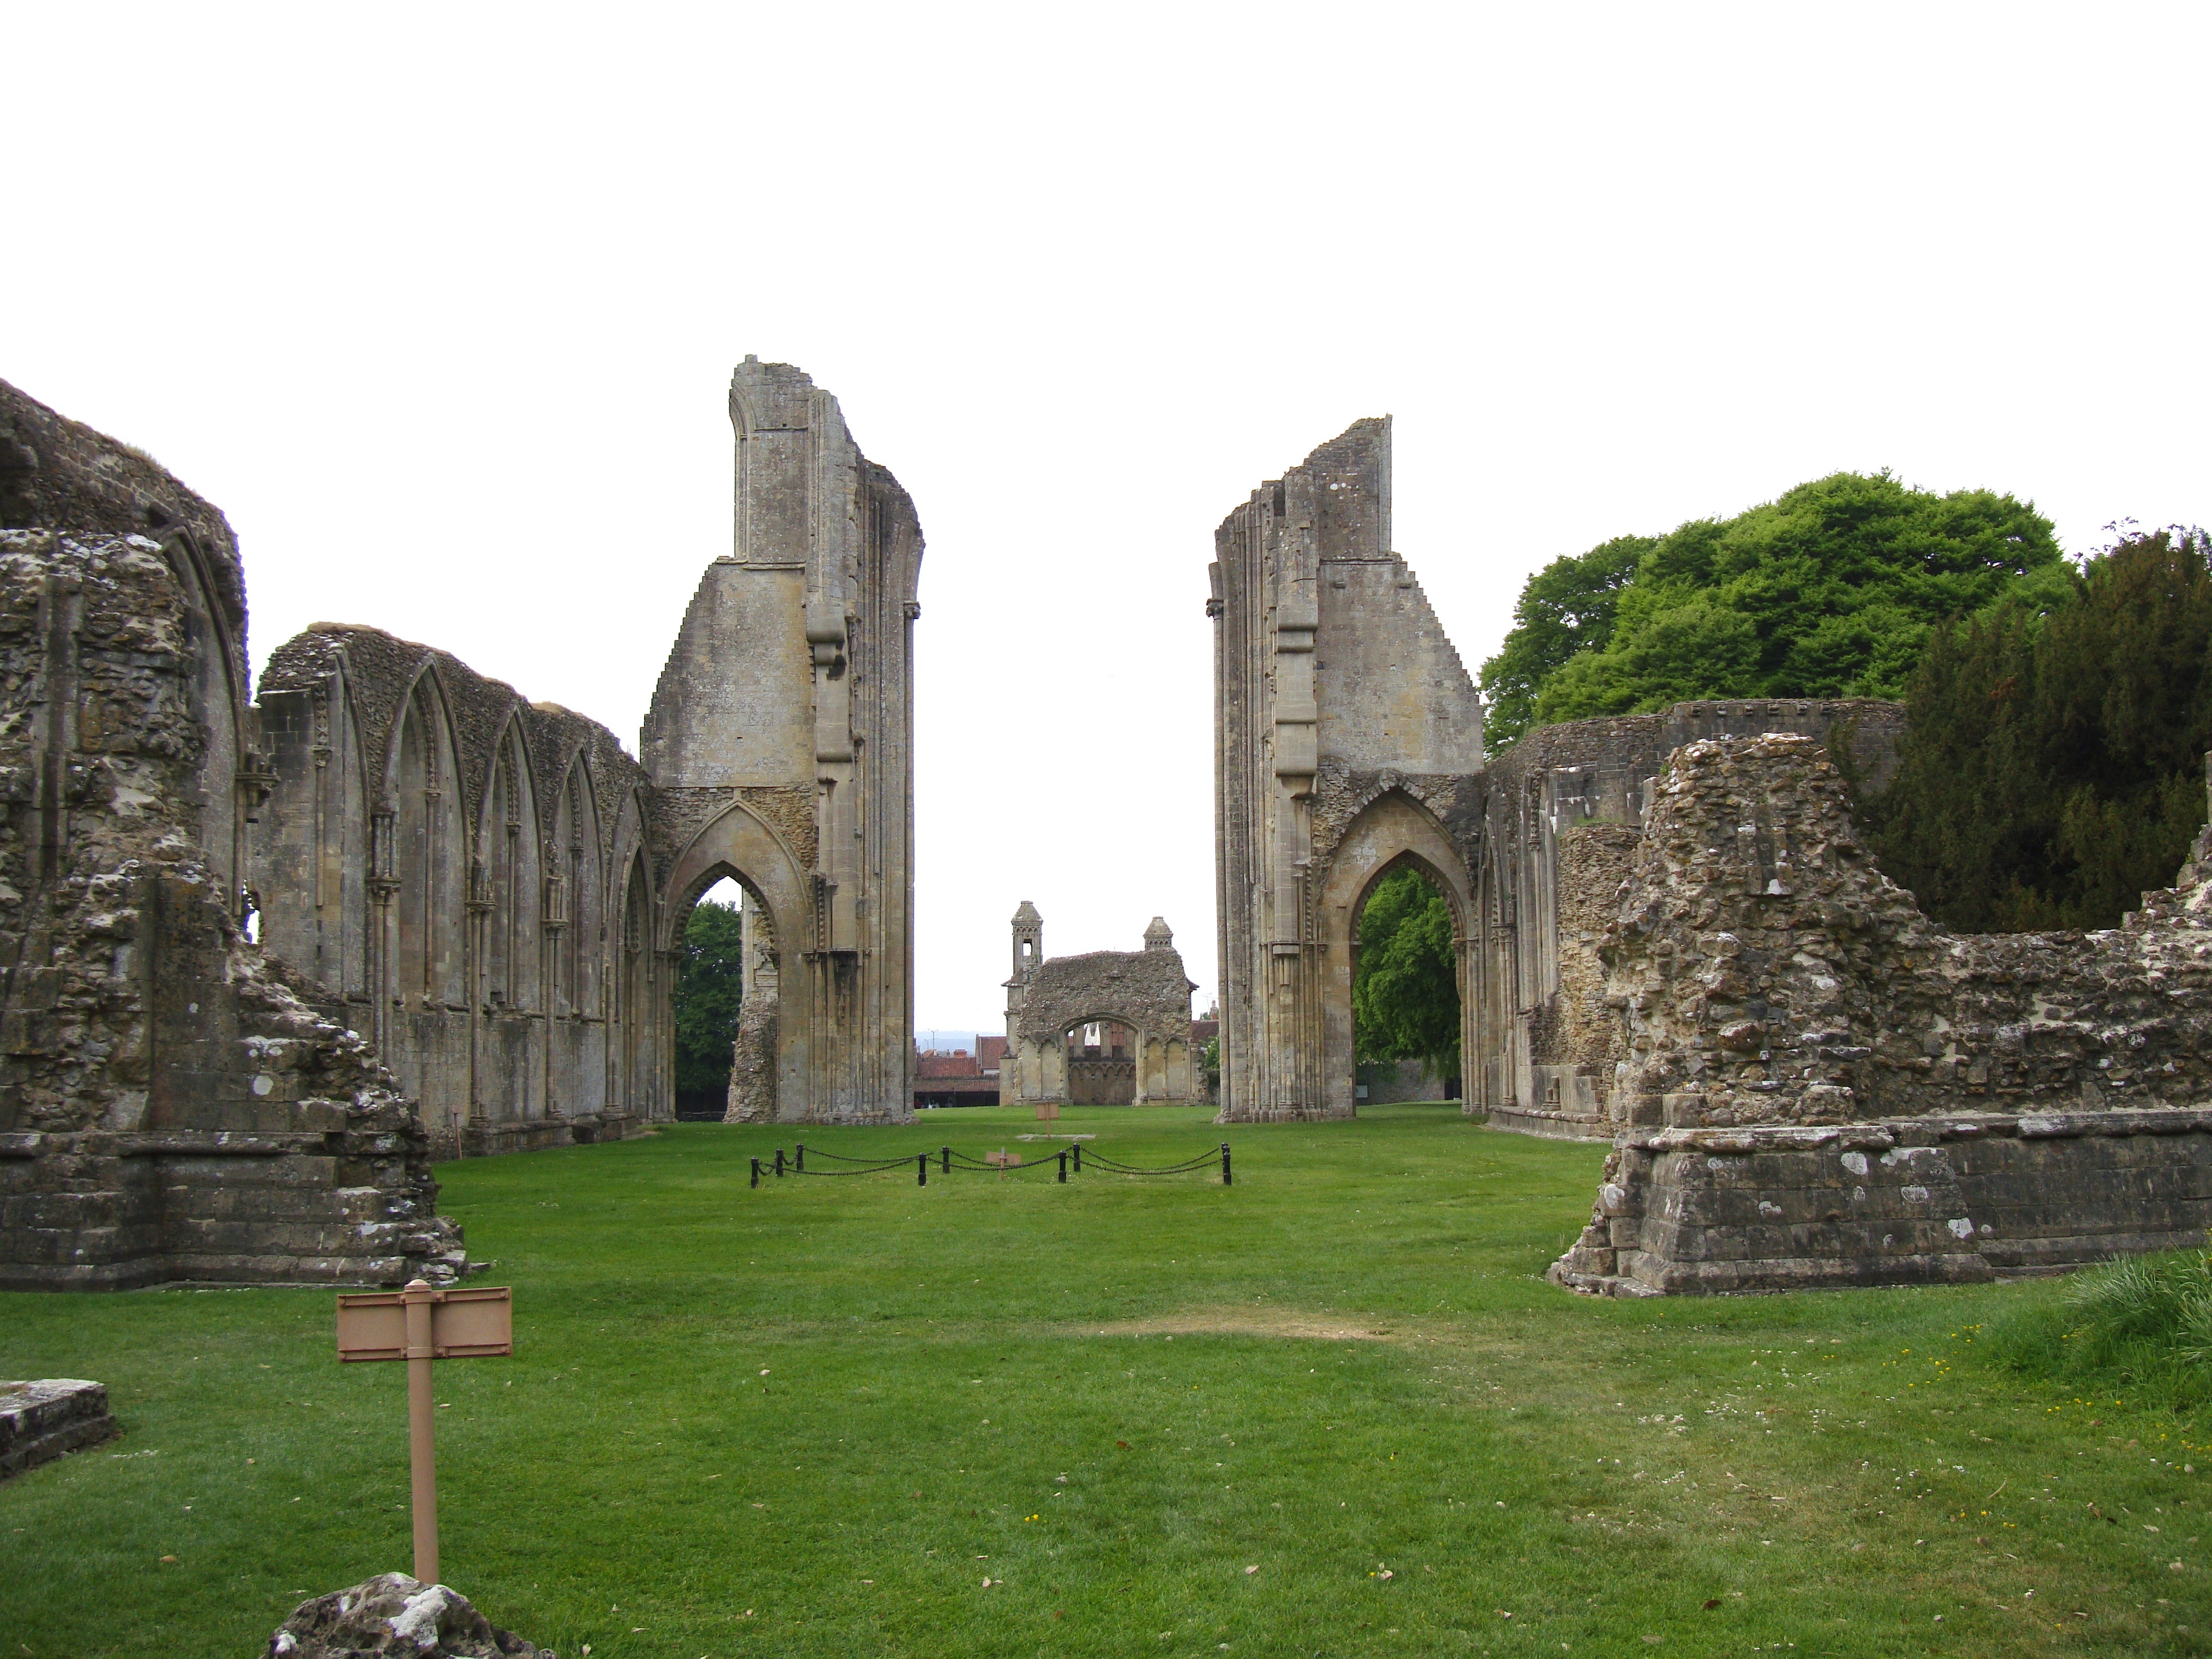
nature, grass, sky, building, old, summer, spring, castle, landmark, church, chapel, place of worship, england, outside, stones, clouds, ruins, monastery, abbey, historical, great britain, historic site, glastonbury abbey